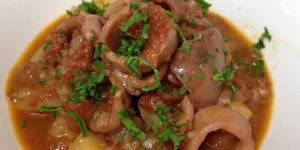
calamares en salsa con patatas